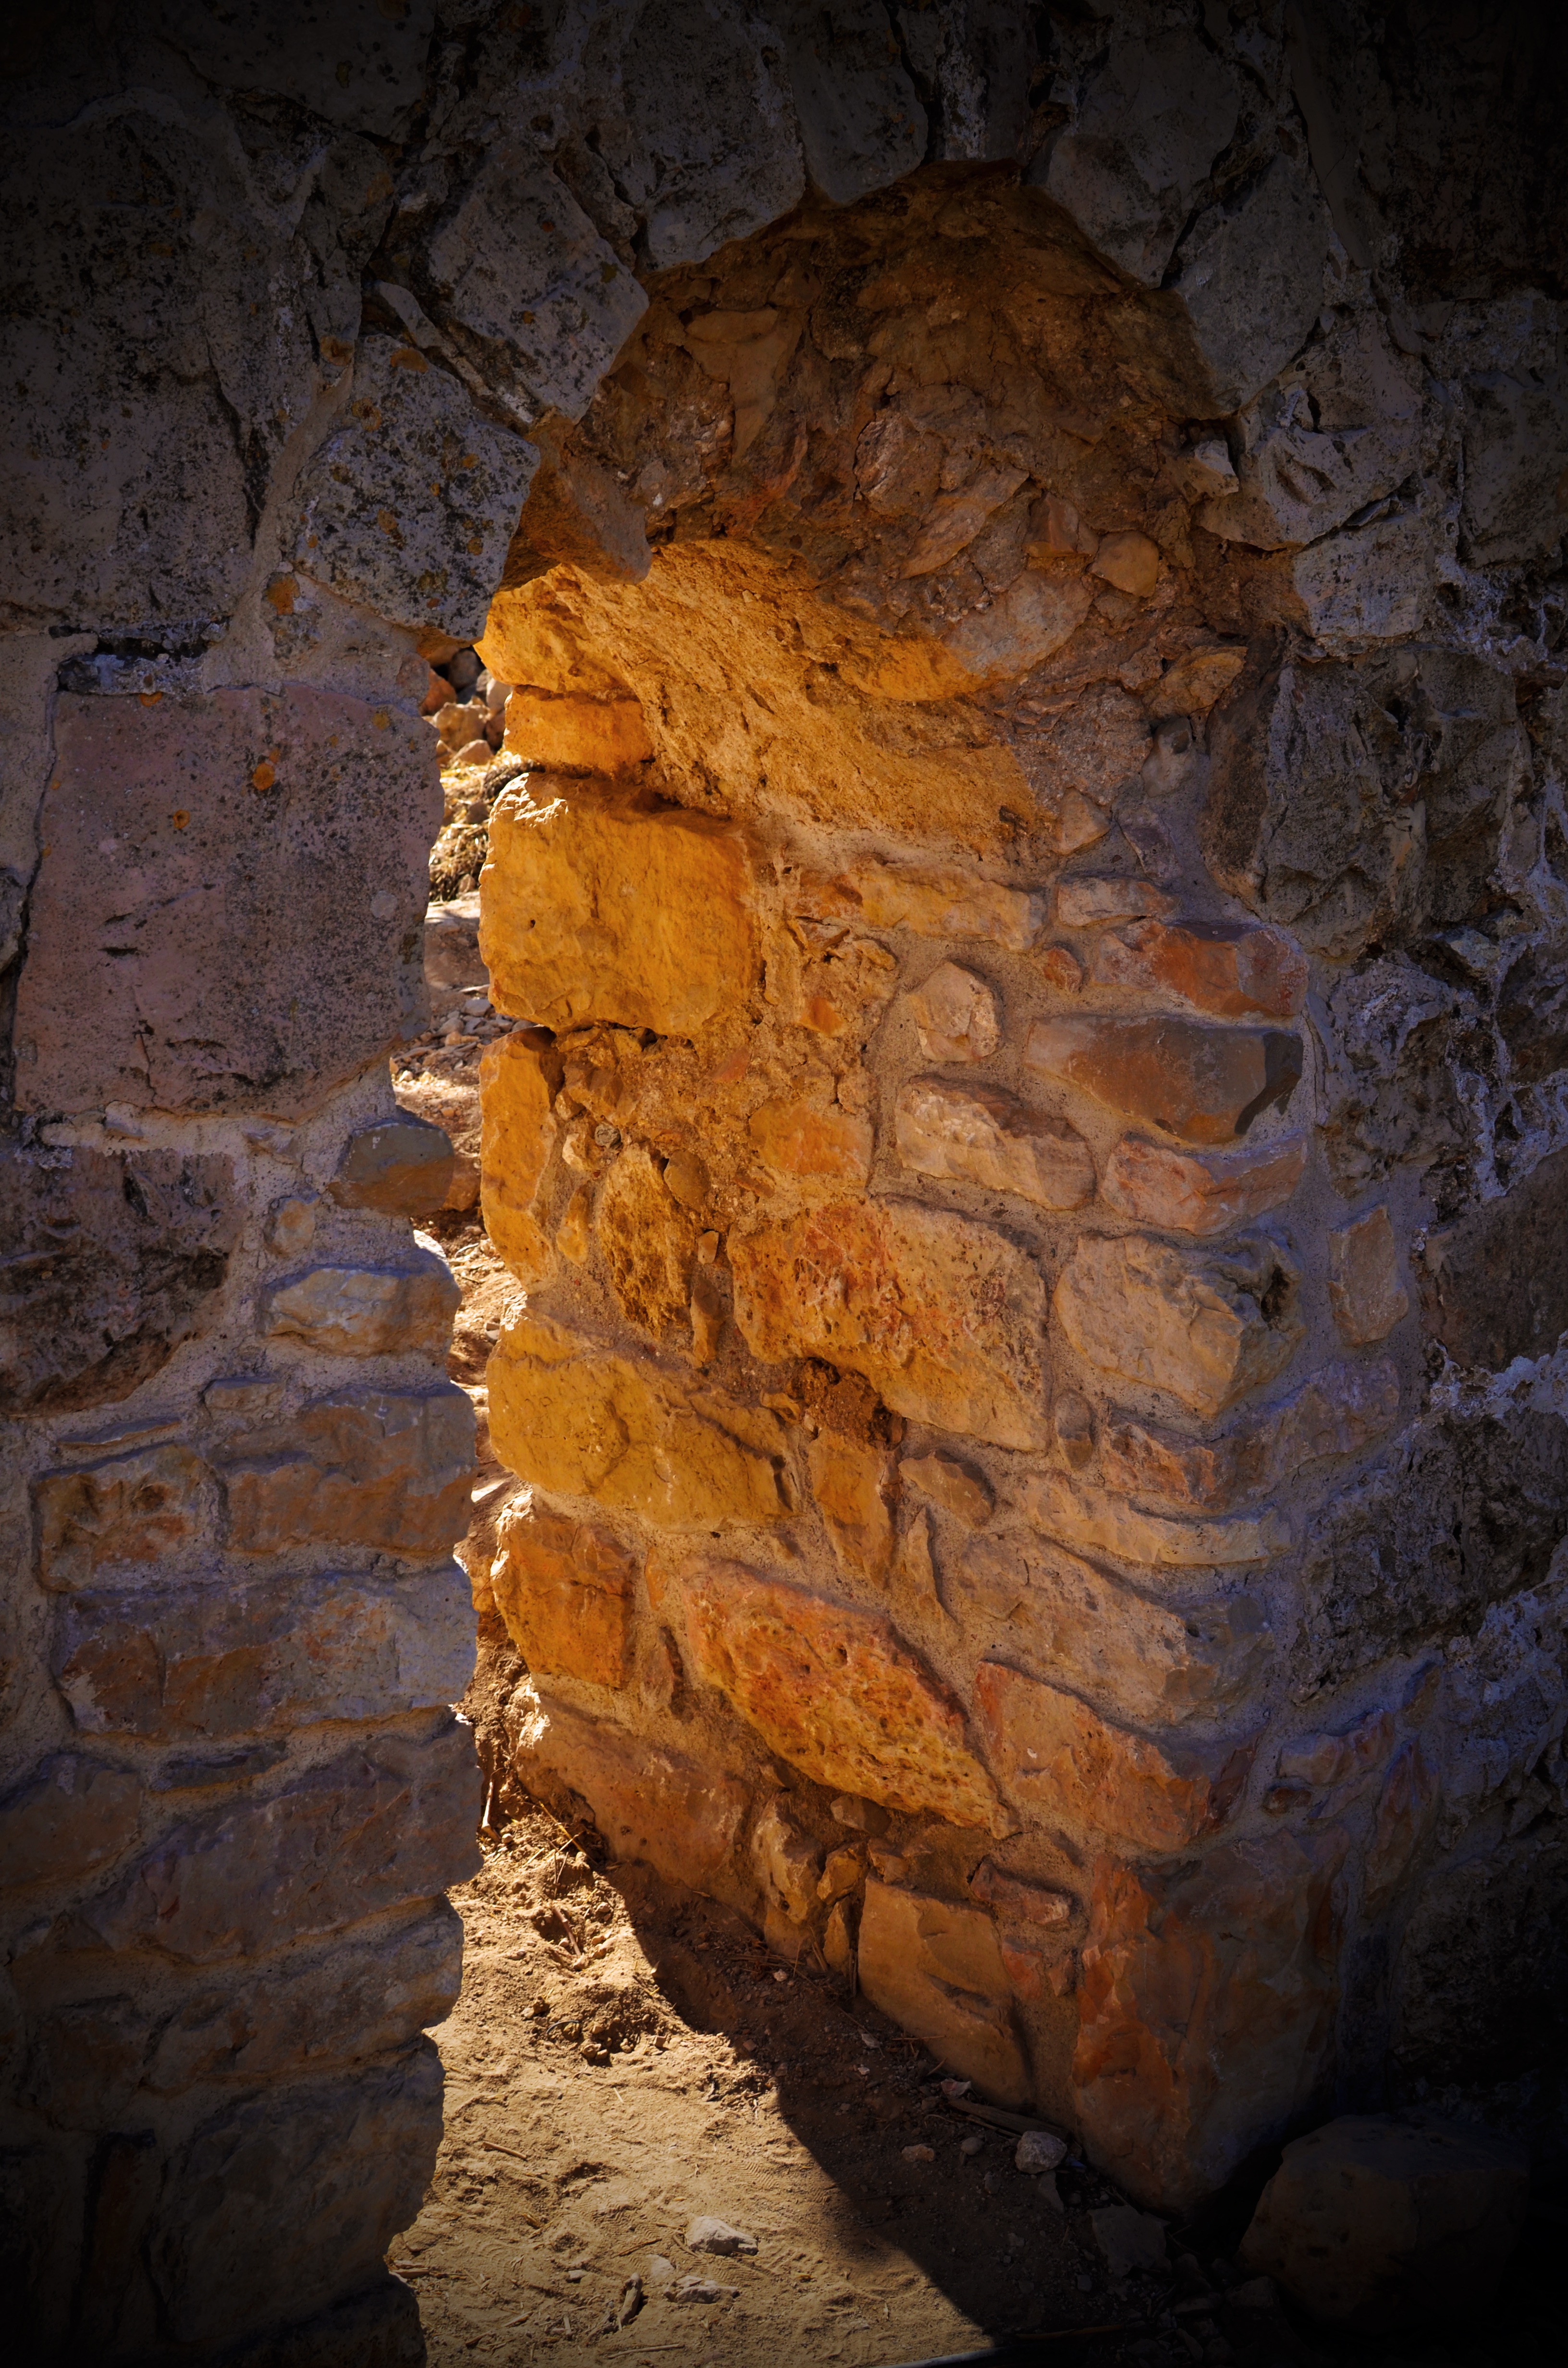
rock, formation, arch, cave, geology, temple, wadi, caving, landform, ancient history, geographical feature